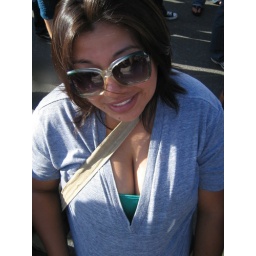
...I WAS trying to get more beach ball tummy shot but those things always get in the way